Finnish pollution control vessel Louhi

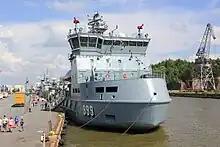
"Louhi" in Turku

"Louhi" is long, wide and has a draught of . At 3,450 tons, it is the largest ship by displacement currently in service in the Finnish Navy and the third largest ever, second only to the coastal defence ships "Väinämöinen" and "Ilmarinen".